Sky position (RA, Dec in degrees): 164.738, 1.775
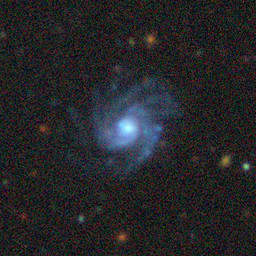
Galaxy morphology: Disturbed Galaxies